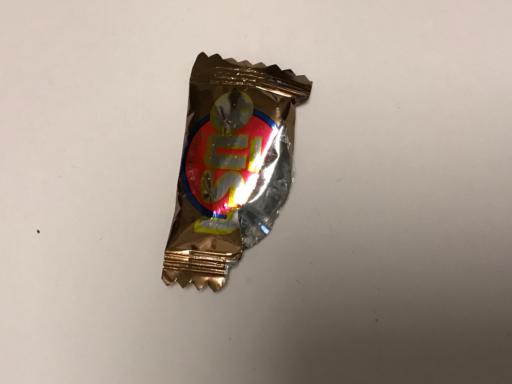
Label: trash